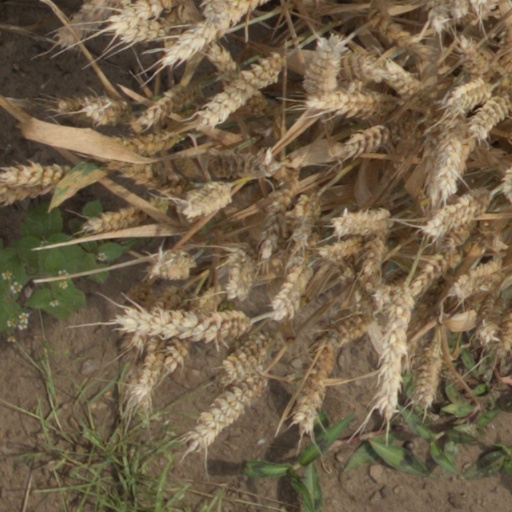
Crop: wheat